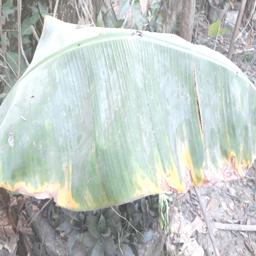
Label: POTASSIUM DEFICIENCY